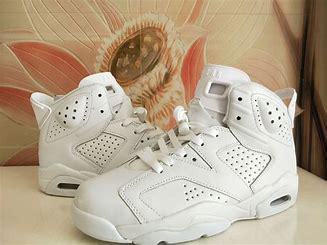
Brand: Nike
Model: Air Jordan 6